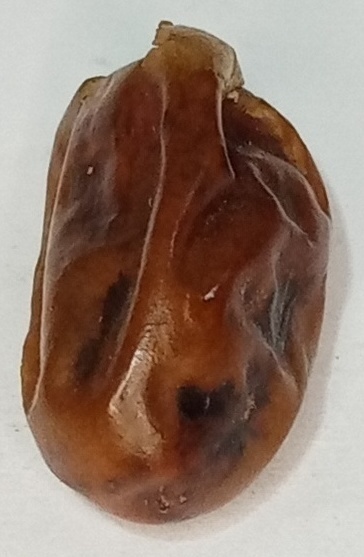
Variety: fasli-toto
Size: large
Grade: grade-1